Ichiro Furutachi

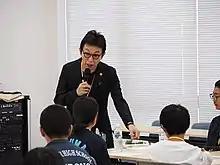

is a Japanese announcer, "tarento", television presenter, and newscaster represented by Furutachi-Project. He was an announcer for TV Asahi. He graduated from Kita Kuritsu Takinogawa Daini (No. 2) Elementary School, Chiyoda Kuritsu Kanda Hitotsubashi Junior High School, Rikkyo Niiza Junior and Senior High School, and Rikkyo University, where he studied Economics with a focus on Business Administration. Controversy erupted when he stepped down as the anchor of TV Asahi's evening news broadcast, "Hōdō Station", a removal reportedly due to political pressure in response to the show's critical tone.